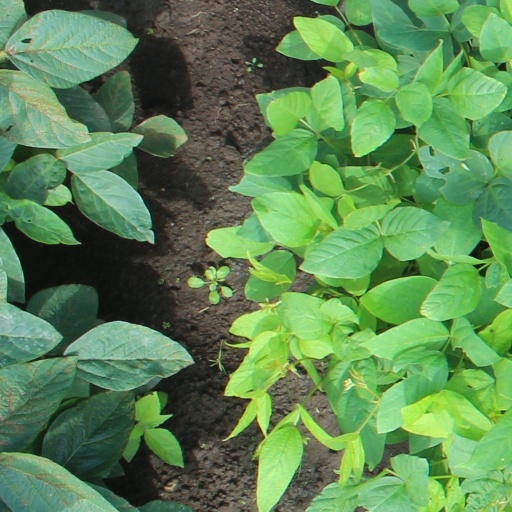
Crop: soybean